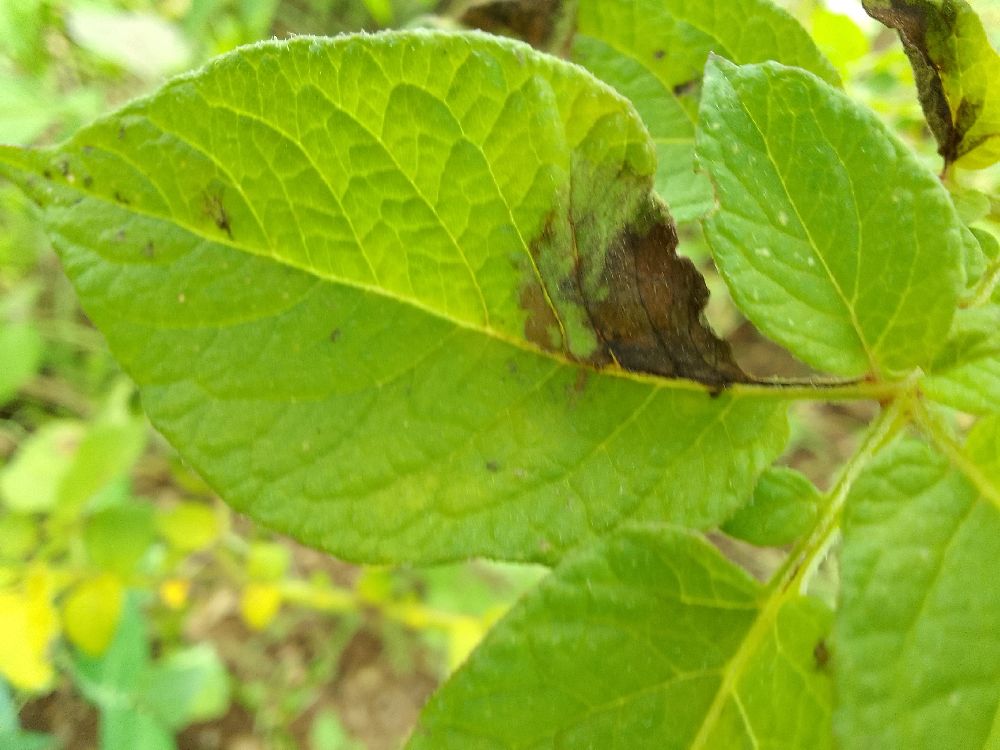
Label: Late blight